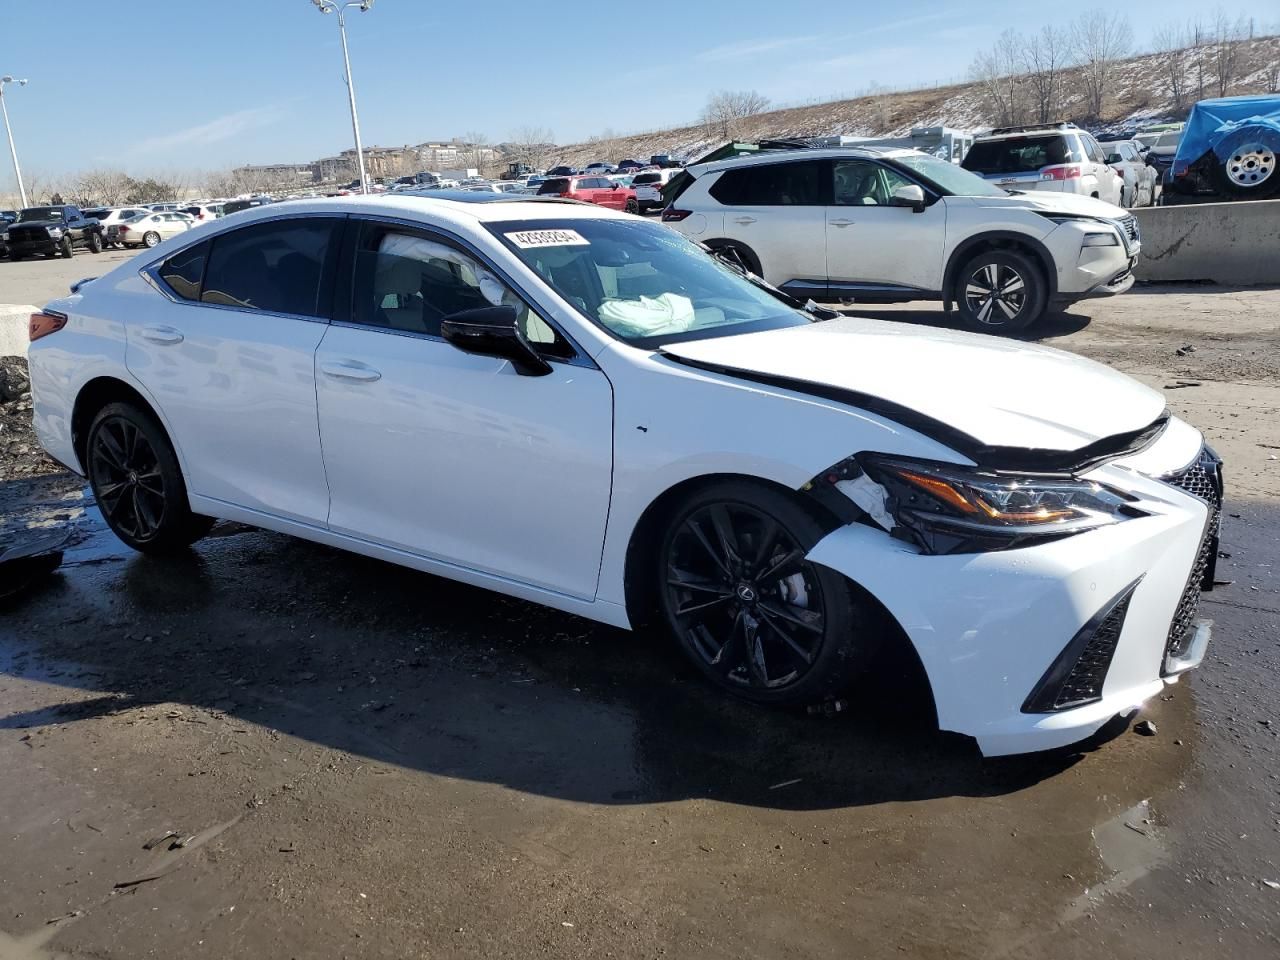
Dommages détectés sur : pare-choc avant, capot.
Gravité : mineur